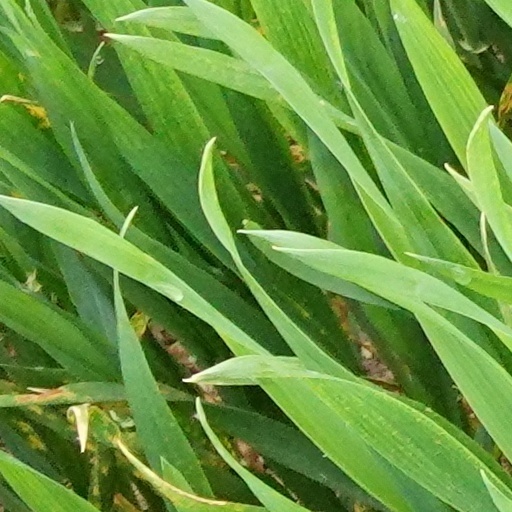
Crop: wheat